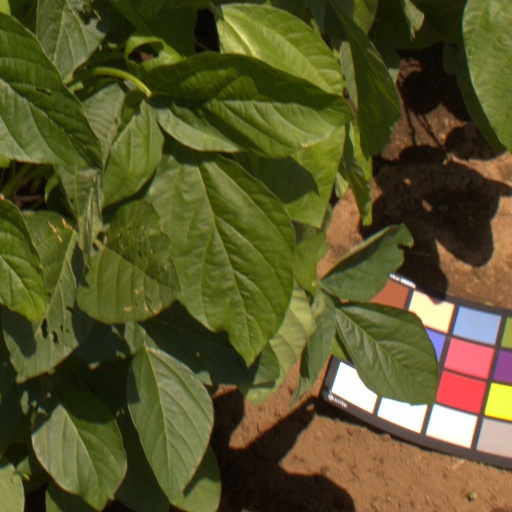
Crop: soybean